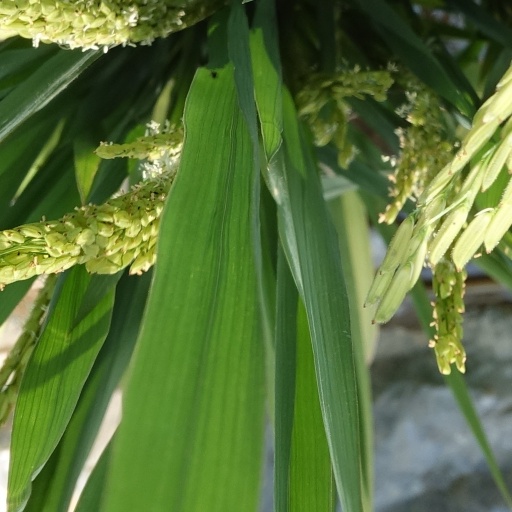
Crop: rice